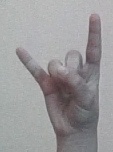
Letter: la